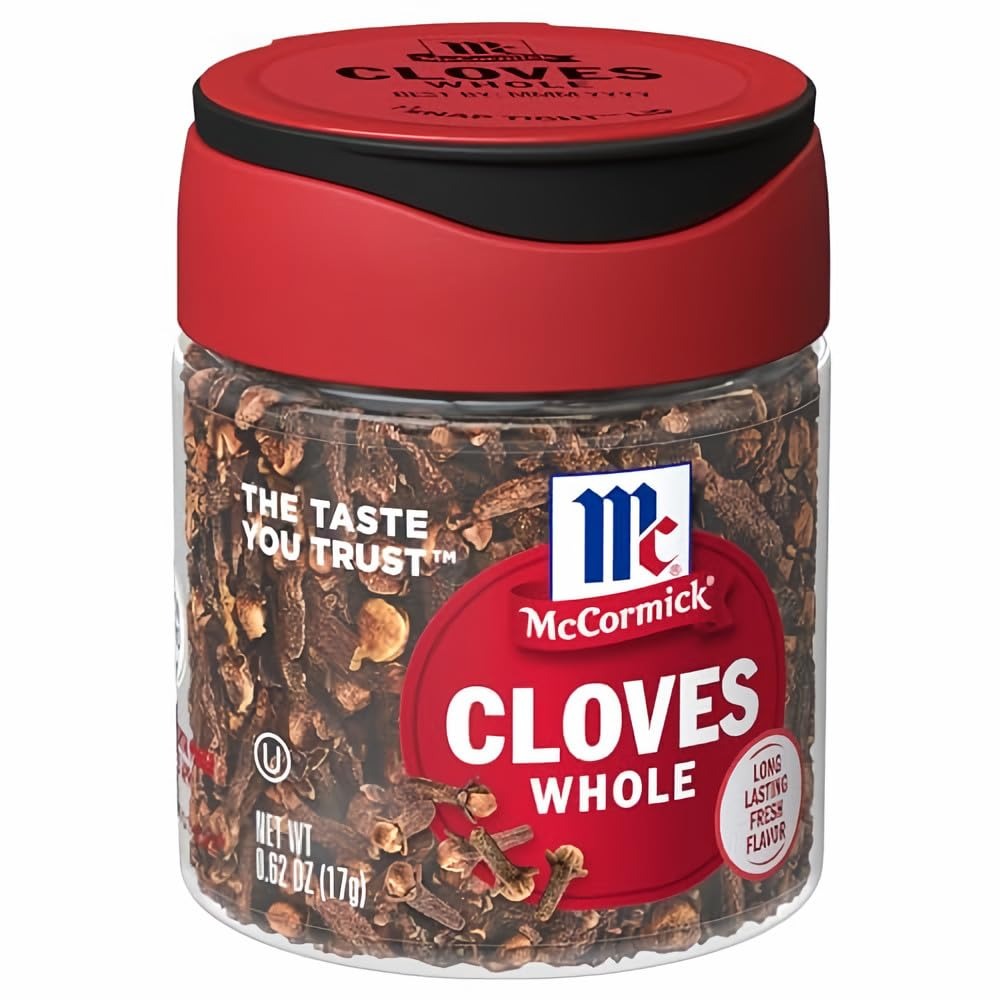
Item Name: McCormick WHOLE CLOVES .62oz (2 Pack)
Bullet Point 1: - Hand-selected whole cloves for a consistent spicy-sweet flavor
Bullet Point 2: - Enhances a wide range of dishes, from slow-cooked stews to aromatic curries
Bullet Point 3: - Versatile use in both savory and sweet recipes, including beverages and glazes
Bullet Point 4: - Bold spicy scent creates a cozy and inviting kitchen atmosphere
Bullet Point 5: - High-quality, pure cloves without additives for authentic flavor
Product Description: From the French word for nail “clou” cloves are the dried flower buds of a tropical evergreen tree. At McCormick we hand-select our whole cloves to ensure that they have a spicy-sweet flavor. The bold spicy scent and intense warm flavor of cloves make the kitchen a cozy place to gather. Picture apple cider with whole cloves and orange slices simmering on the stove or a clove-studded ham glistening with a brown sugar glaze. Cloves bring incredible depth to slow-cooked dishes. To avoid biting into a whole clove stud a whole onion with a few cloves and add it when simmering stock beans or stew. Indian cooks who prize whole cloves for their aroma as much as their flavor add them to spice blends for curries, chai and rice dishes. (Pack of 2)
Value: 0.62
Unit: Ounce

Price: 8.79